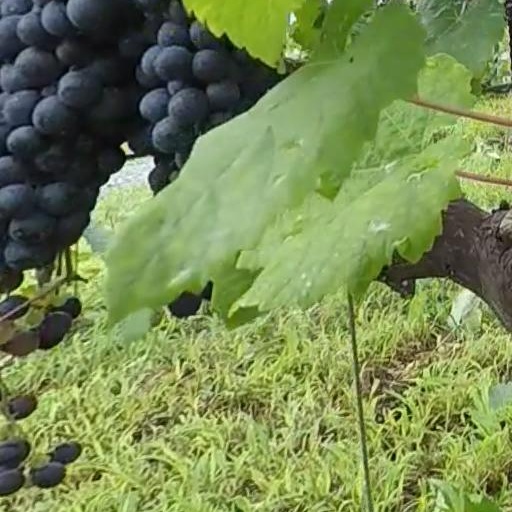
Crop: grape